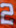
Number: 2